Chris Moorman

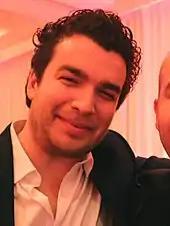
Moorman in 2015

He was among the leaders in the 2011 World Series of Poker Player of the Year point standings. If he had won the 2011 World Series of Poker Europe main event (he finished second), he would have taken the lead in the Player of the Year race with only the November Nine play remaining, which would have forced Player of the Year Ben Lamb to place 4th or higher to retake the lead. Chris Moorman won his first WSOP bracelet in the $3,000 NLH 6-handed event during the 2017 series. Four of his WSOP in the money finishes were in $10,000 or €10,000 championship events. Five of his twelve WSOP in the money finishes have been in six-handed events and another was in the eight-handed 2011 World Series of Poker Europe main event. He also has a final table appearance at an Aussie Millions Poker Championship main event. Prior to 2011, he was primarily an online poker player. His career online winnings exceed $7 million, while more than $1 million of his $1.3 million in live earnings have come in 2011. , his largest online prizes and his largest live game prizes have been from non-win final table appearances. He has been ranked the no.1 online tournament player in the world on several occasions and is currently the most successful online tournament player in terms of overall winnings as of September 2013. He plays online as "Moorman1" at PokerStars, Full Tilt Poker, Ultimate Bet, Party Poker and Bodog.